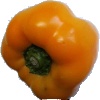
Label: yellow_pepper